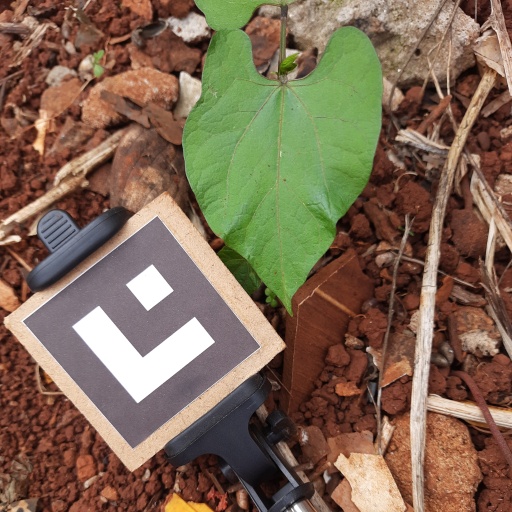
Observations: wavy surface, no eating holes, under shade